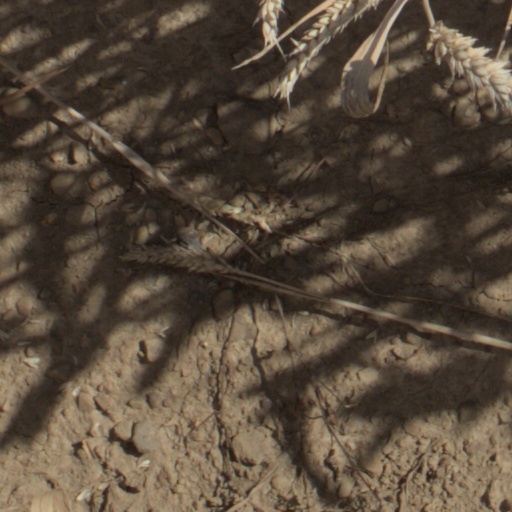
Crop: wheat